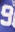
Number: 9